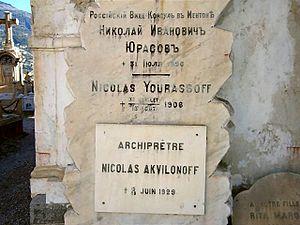
Photographie de la pierre tombale de Nicolaï Ivanovich Yourassof située à la gauche de la porte de la chapelle russe du cimetière du Vieux Château à Menton.
Nicolaï Ivanovitch Yourassoff, né le 19 juin 1833 à Saint-Pétersbourg et décédé le 13 août 1906 à Nice où il sera inhumé, est un artiste-peintre paysagiste dans la tradition d’Alexandre Calame et diplomate du milieu du XIXᵉ siècle.